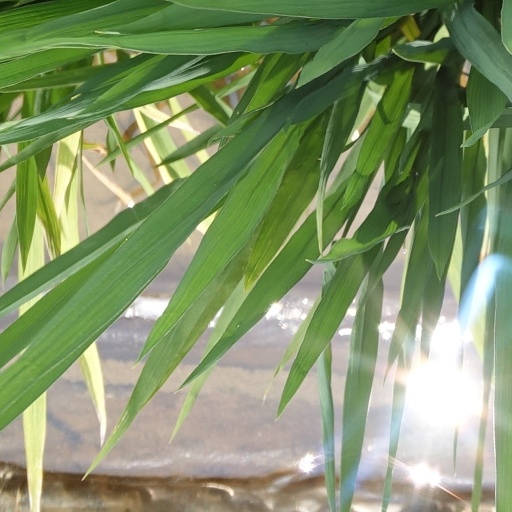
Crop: rice